Jerrycan

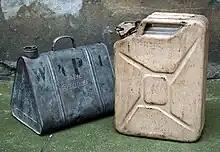
German containers for 20 litres of fuel. left: former container, right: "Wehrmacht-Einheitskanister" of 1941, manufacturer: "Nirona"

A jerrycan or jerrican (also styled jerry can or jerri can) is a fuel container made from pressed steel (and more recently, high density polyethylene). It was designed in Germany in the 1930s for military use to hold of fuel or water, and saw widespread use by both Germany and the Allies during the Second World War.